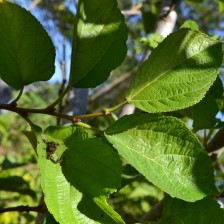
Variety: TaiwanStraberry